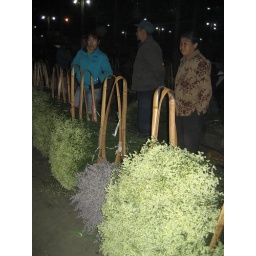
Bunches of flowers in baskets for sale